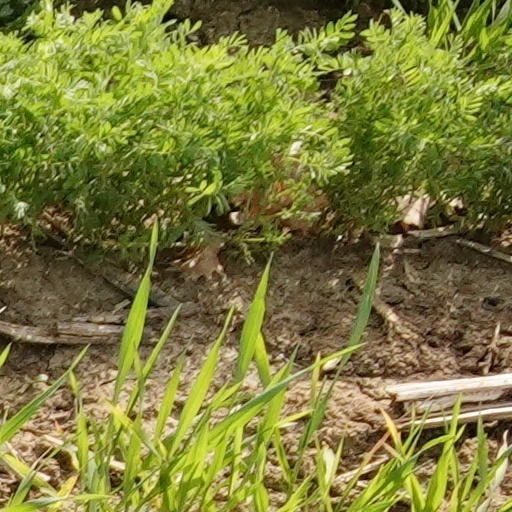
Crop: wheat